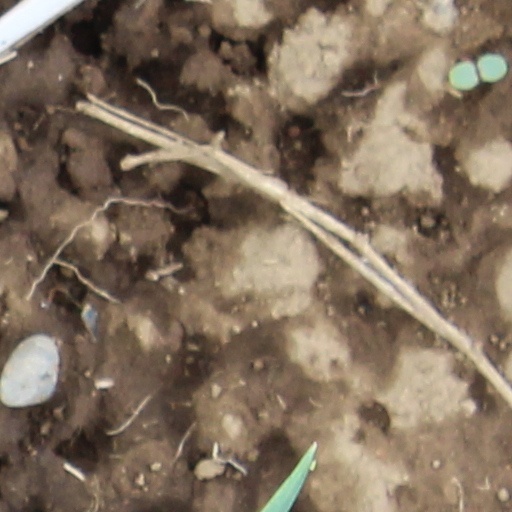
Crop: wheat